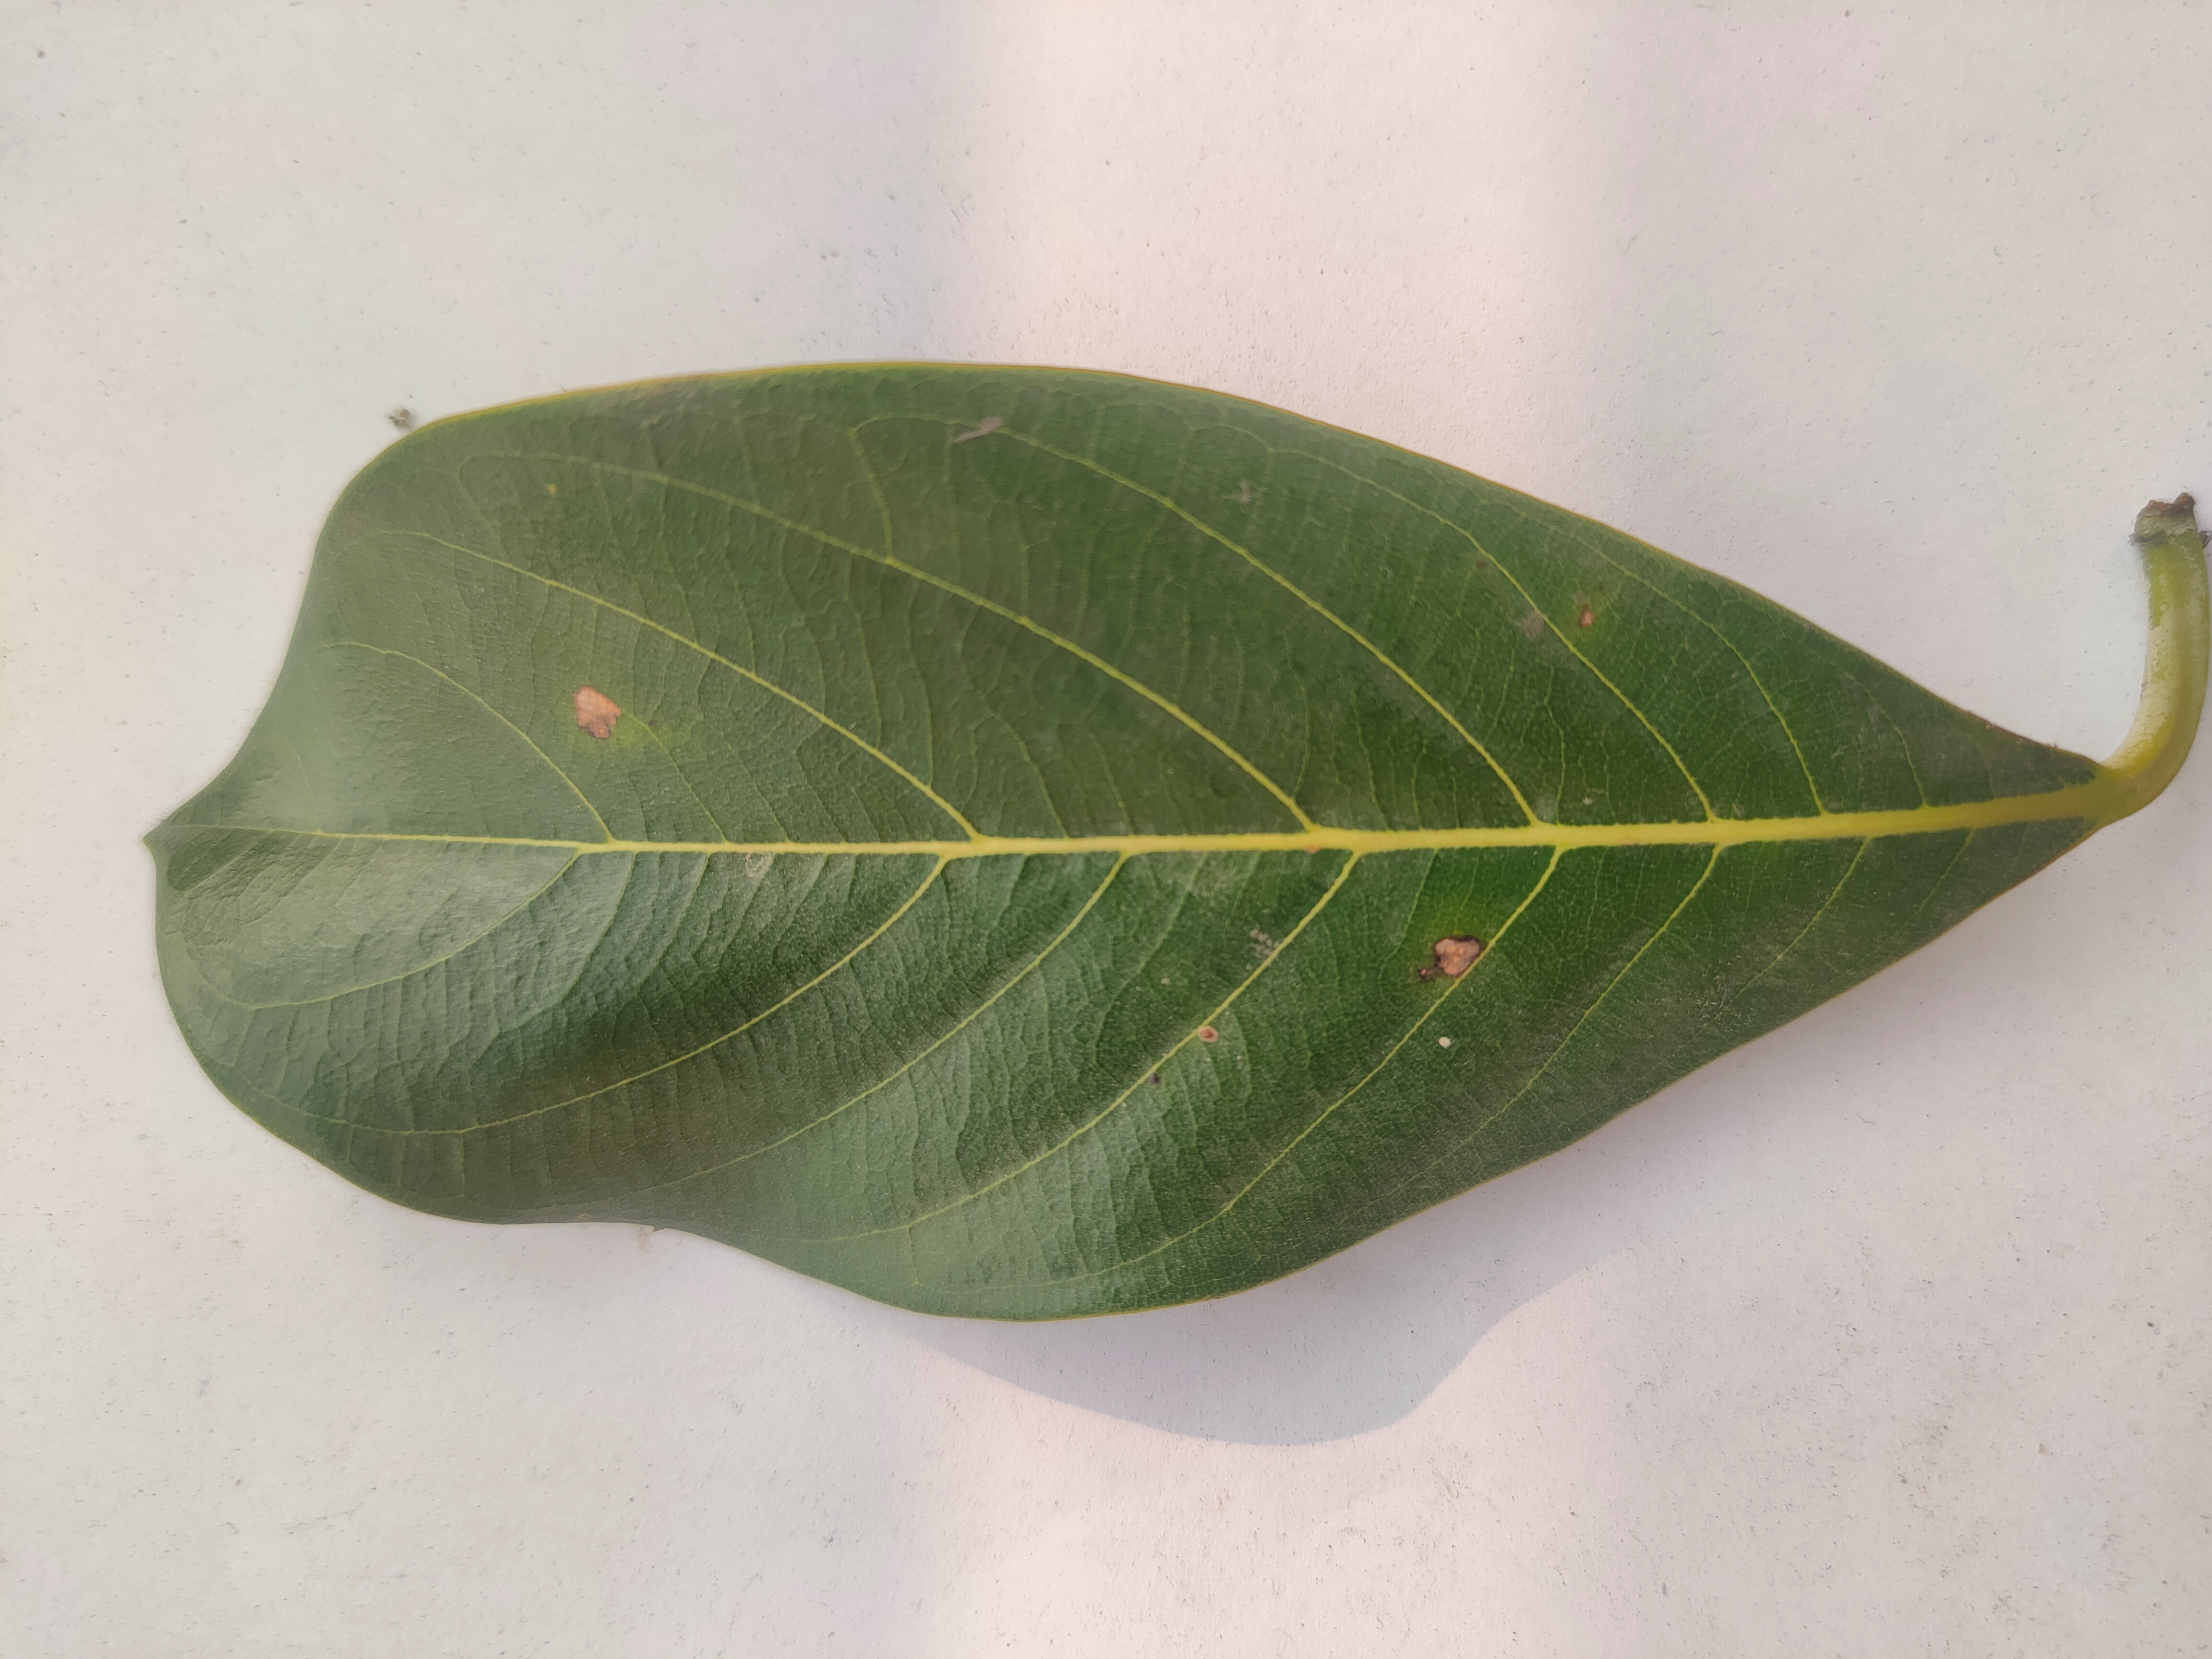
Leaf variety: Jackfruit